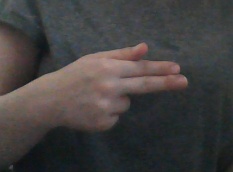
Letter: ghain